Michael Kiske

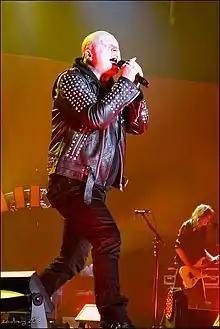
Michael Kiske live with Helloween in 2018

At the age of eighteen, Kiske was asked to join the German power metal band Helloween, which was fronted by singer/guitarist Kai Hansen. Hansen had some difficulties being both the lead guitarist and lead vocalist, and it was decided that a new vocalist would be needed. According to Kiske "I started very early as a singer, I got my school band and when I just barely got out of high school Markus from Helloween showed up in the rehearsal room telling me they were looking for a singer." Kiske rejected Helloween's first offer, because he disliked the sound of the band's "Walls of Jericho" album, but accepted the second and joined Helloween in late 1986. Kiske's first album with the band was 1987's "", widely considered to be one of Helloween's best albums and a milestone in the creation of the power metal genre. Helloween went on to release "" in 1988, which went gold in Germany and brought even more success than its predecessor. The "Keeper of the Seven Keys" albums proved to be highly influential and aided in the formation of a new wave of European power metal bands, such as Blind Guardian, Stratovarius, HammerFall and Edguy. The album's worldwide success enabled the band to embark on an extensive world tour and perform at famous festivals such as Monsters of Rock.